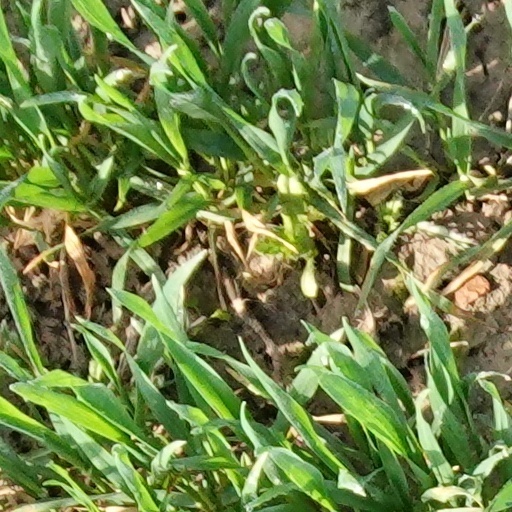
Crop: wheat